Community Choice Aggregation

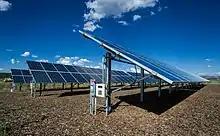
Solar panels

CCAs have set a number of national green power and climate protection records while reducing power bills, a rare combination that has won National Renewable Energy Laboratory (NREL) and Environmental Protection Agency (EPA) recognition for achieving significantly higher renewable energy portfolios while maintaining rates that are competitive with conventional fossil and nuclear-based utility power. Several major U.S. population centers under CCA have switched to energy portfolios that are an order of magnitude greener than local utilities or other direct access providers, but charge no premium above utility or direct access rates. CCAs are therefore already conspicuous leaders in green power innovation, receiving U.S. Environmental Protection Agency's "green power leadership awards" for achievements in renewable energy (MCE Clean Energy; Oak Park, IL, Cincinnati, OH). By 2019 Sonoma Clean Power was providing 91% carbon-free power and had accepted 2,000 customers into its premium EverGreen Service, providing 100% renewable energy from local solar panels and geothermal plants. Additionally, it plans to own and manage six solar plants in the Petaluma area.